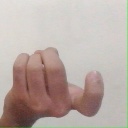
अक्षर: ज